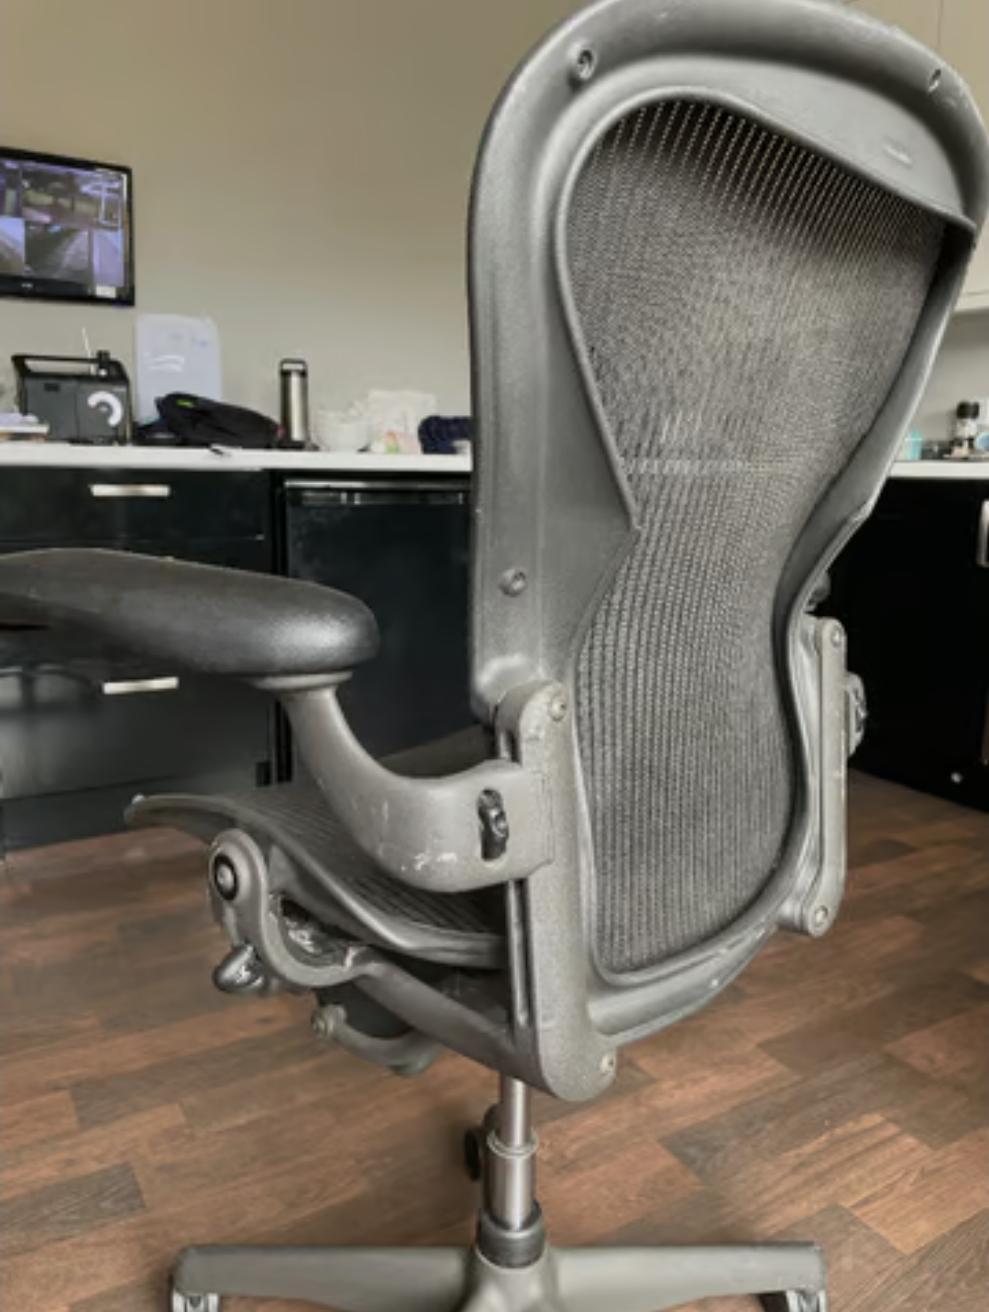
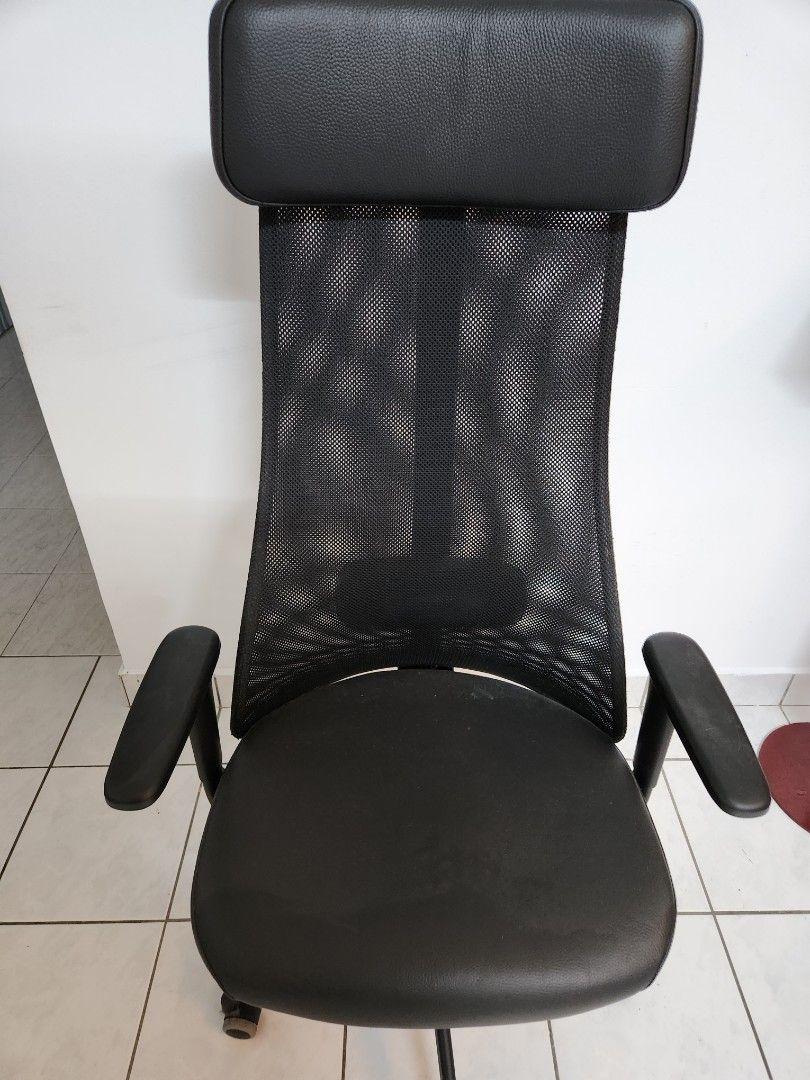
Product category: items_chair
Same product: no